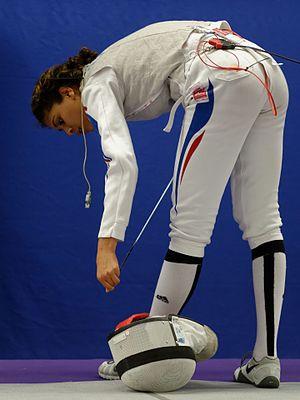
Ysaora Thibus redresse sa lame pendant la finale du championnat de France 2013 fleuret dames au complexe sportif Éric-Tabarly à Antony.